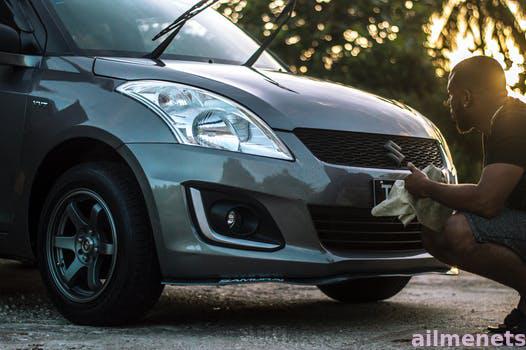
Label: Watermark